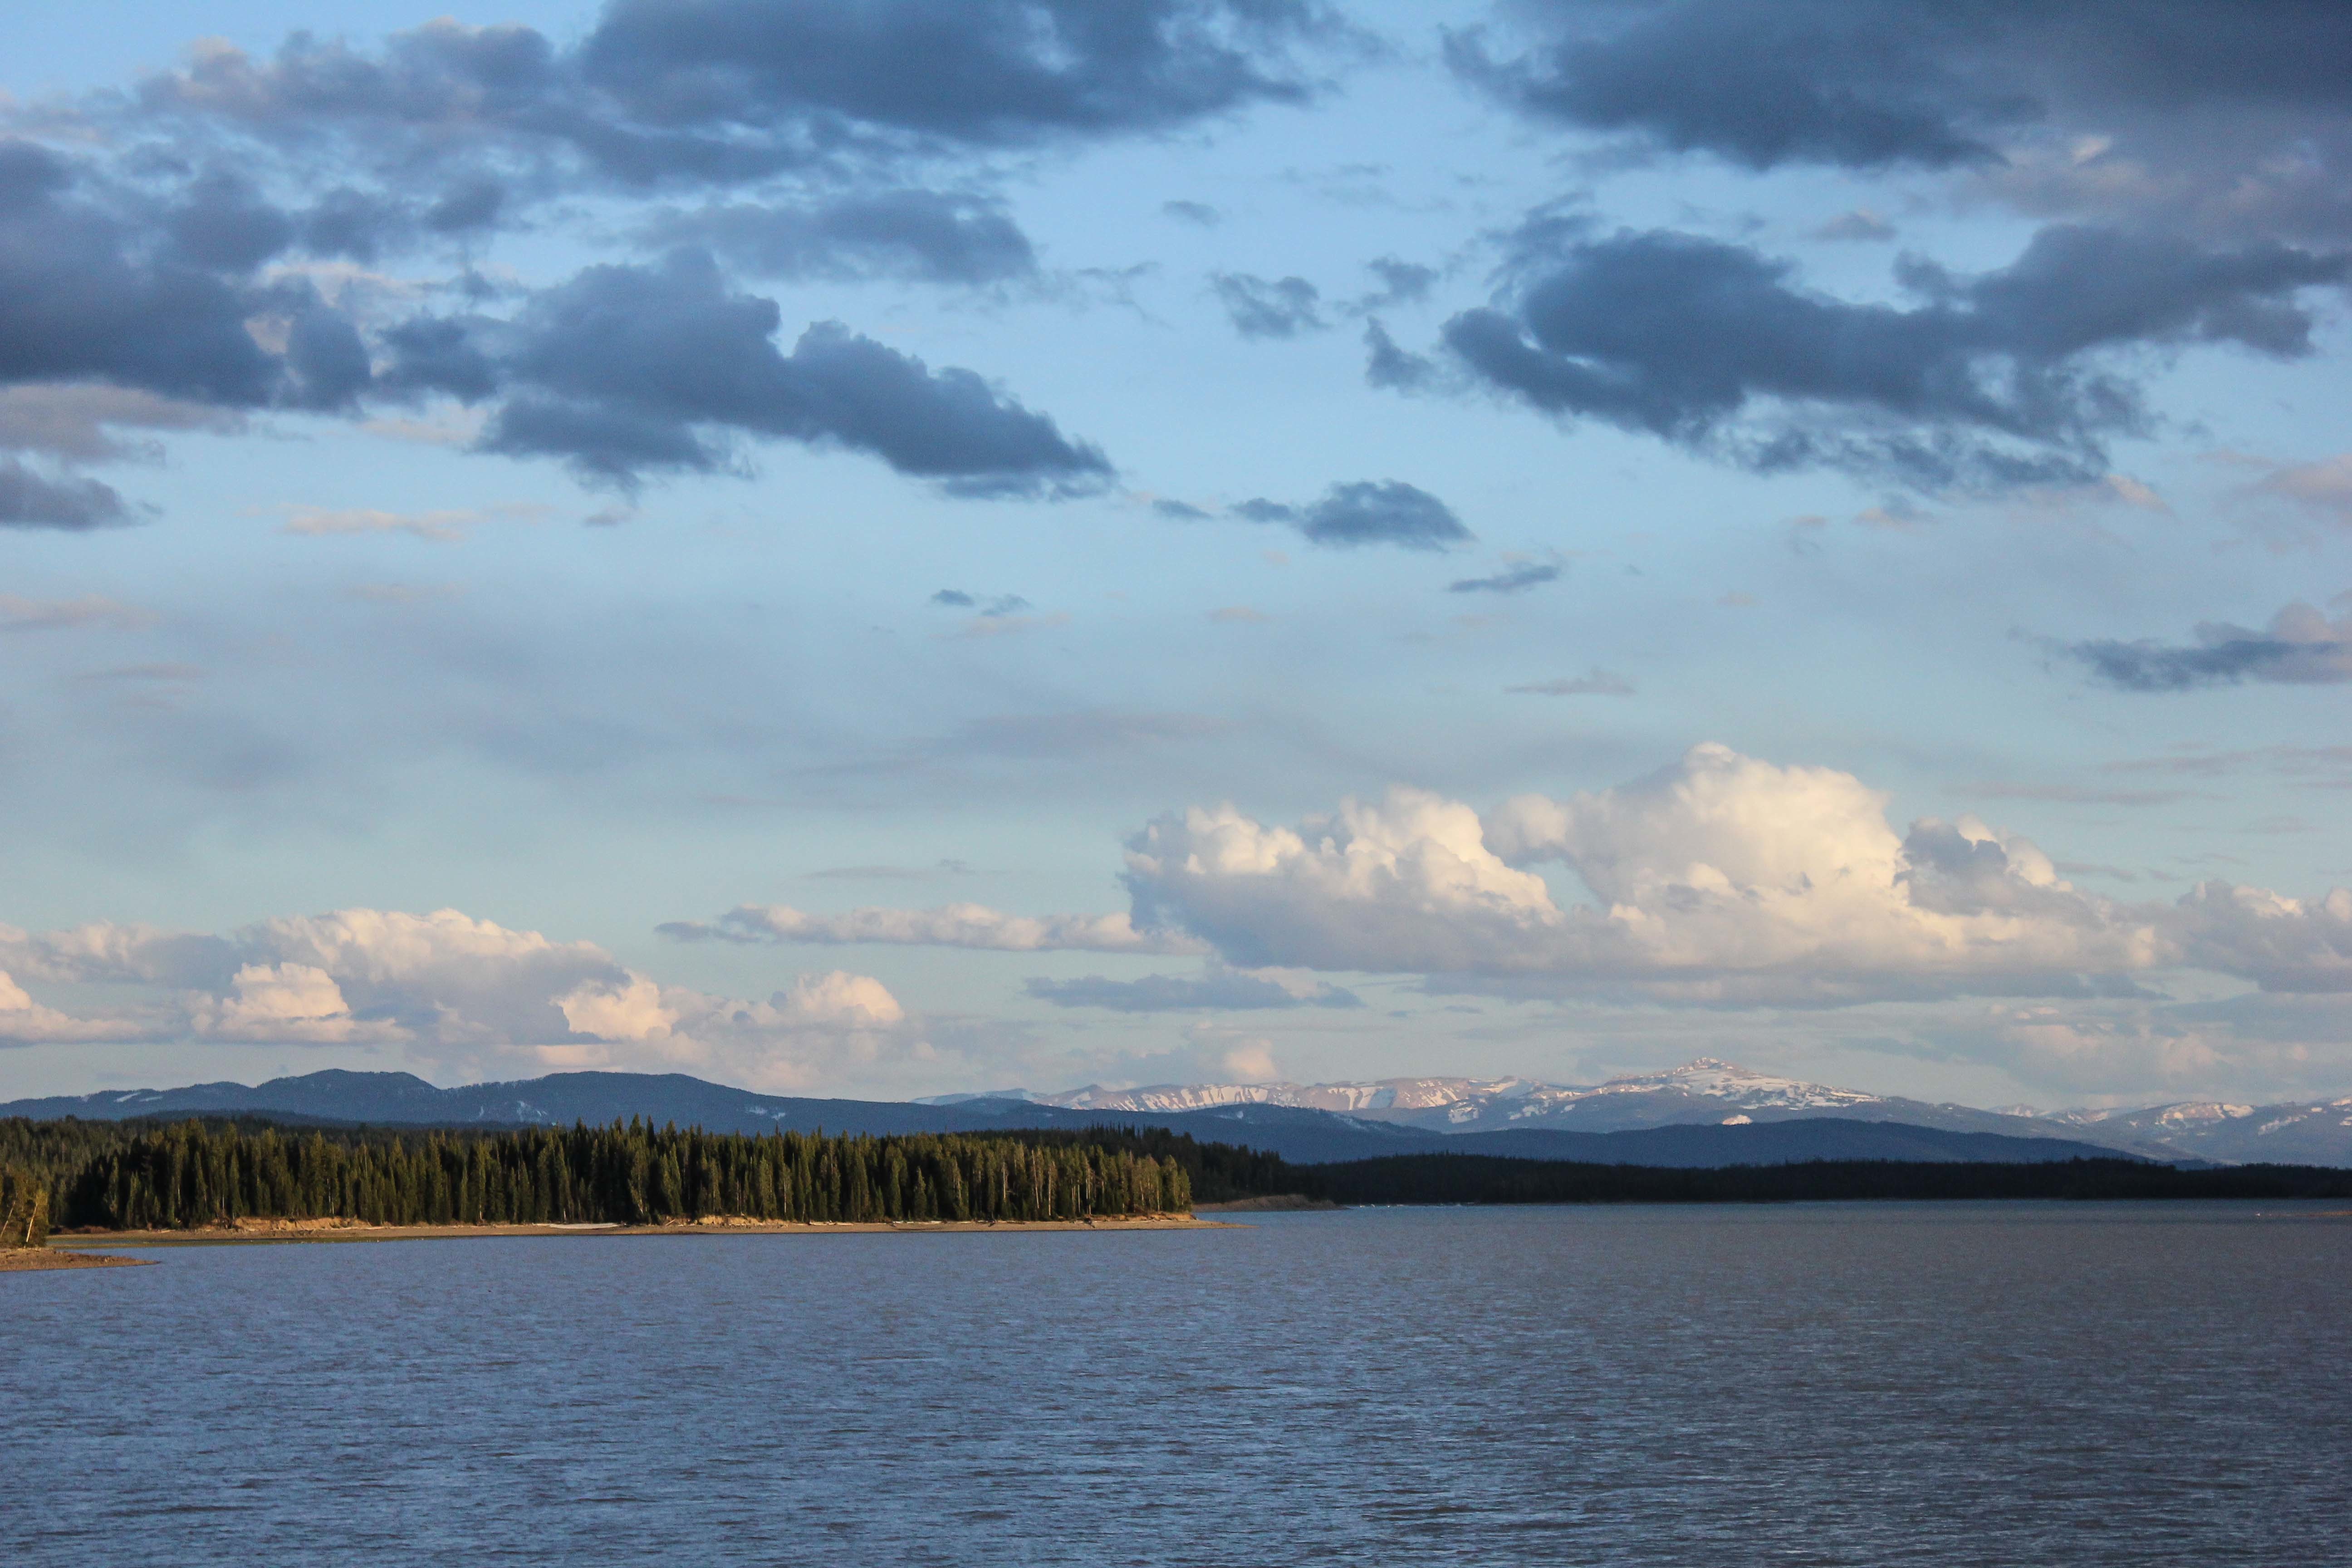
landscape, sea, coast, ocean, horizon, mountain, cloud, sky, sunrise, sunset, morning, shore, lake, dawn, dusk, evening, reflection, bay, reservoir, body of water, loch, meteorological phenomenon, atmospheric phenomenon